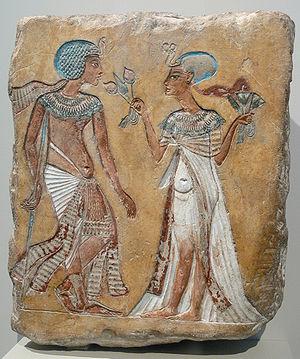
L'art du Nouvel Empire égyptien correspond aux règnes des XVIIIᵉ, XIXᵉ et XXᵉ dynasties, le Nouvel Empire égyptien. Il atteint un apogée dans l'art de l'Égypte antique qu'il ne retrouvera plus ensuite. En effet, après cette longue période de rayonnement, la Troisième Période intermédiaire, puis la Basse époque n'auront plus les moyens de tels investissements dans les arts. Cette époque marque aussi une rupture nette après la Deuxième Période intermédiaire aux productions révélatrices de l'état d'une société bouleversée.
Mérytaton est la fille ainée du couple Akhenaton et Néfertiti. Elle naît en l’an IV du règne de son père. À Amarna, une stèle commémorative la désigne, à cette époque, comme l’unique fille du roi. À la suite de l'absence de sa mère lors des cérémonies religieuses, à cause d'une mauvaise santé, selon plusieurs égyptologues, c'est Mérytaton qui la remplace et endosse alors le rôle de grande épouse royale auprès de son père.